Walong

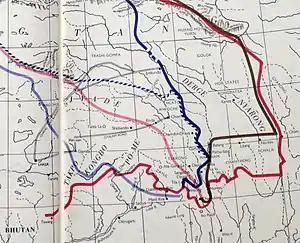
Simla Convention maps – the light blue line represents the initial Chinese claims, the dark blue line was the eventually agreed boundary of Chinese control

During Zhao Erfeng's campaigns in southeastern Tibet (Kham), Chinese troops arrived at Rima on the Tibetan border. After expelling all the Tibetan officials from there, they entered the Walong area and erected a boundary plank at a location called Menilkrai three miles south of Walong, claiming the area to be part of China. After some coaxing, the headman of Walong admitted to the British political officer in 1914 that the Chinese had sent for him and told him to inform the British officials of their claims. The political officer, T. P. M. O'Callaghan, had the plank and the post promptly removed.